Rive (video game)

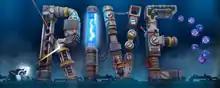

Rive is a platforming shoot-em-up game created by the Dutch video game company Two Tribes for PlayStation 4, Microsoft Windows, OS X, Linux and Nintendo Switch, and is the first major release by the company after the company's downsizing and closure of their primary development team in late 2013. The game was unveiled in July 2014, after a long time of quiet development of the game that originated as a 3D shooter for the Nintendo DS in 2005. The game uses the same engine as "Toki Tori 2+" and was developed by a three-man core team.